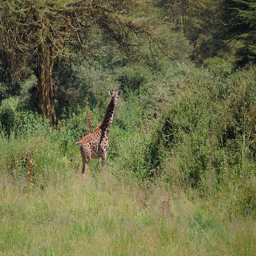
Giraffe in open area looking towards the camera.
A giraffe in the wild, stand in tall grass.
A giraffe standing in the forest staring at the camera.
A long giraffe is standing in the tall grass
A giraffe standing in tall grass near a tree.